BMI Healthcare

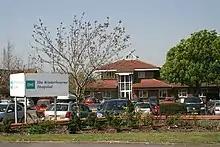
BMI The Winterbourne Hospital

In 2013, BMI Healthcare launched the Big Health Pledge to raise awareness of the UK's five biggest preventable killers: lung disease, heart disease, cancer, liver disease and stroke. It sought to promote healthier living through a range of initiatives in order to lessen the impact these diseases have on the British population.